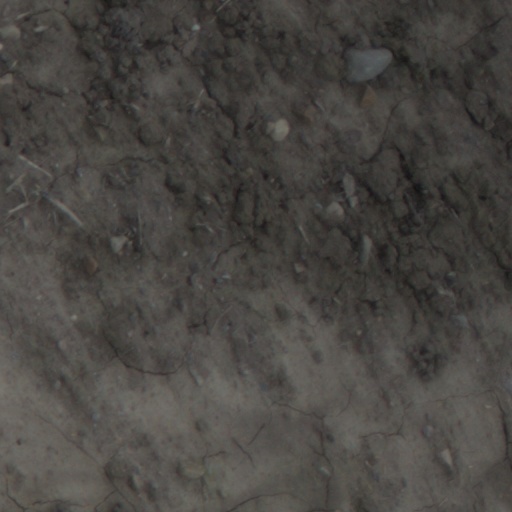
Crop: wheat